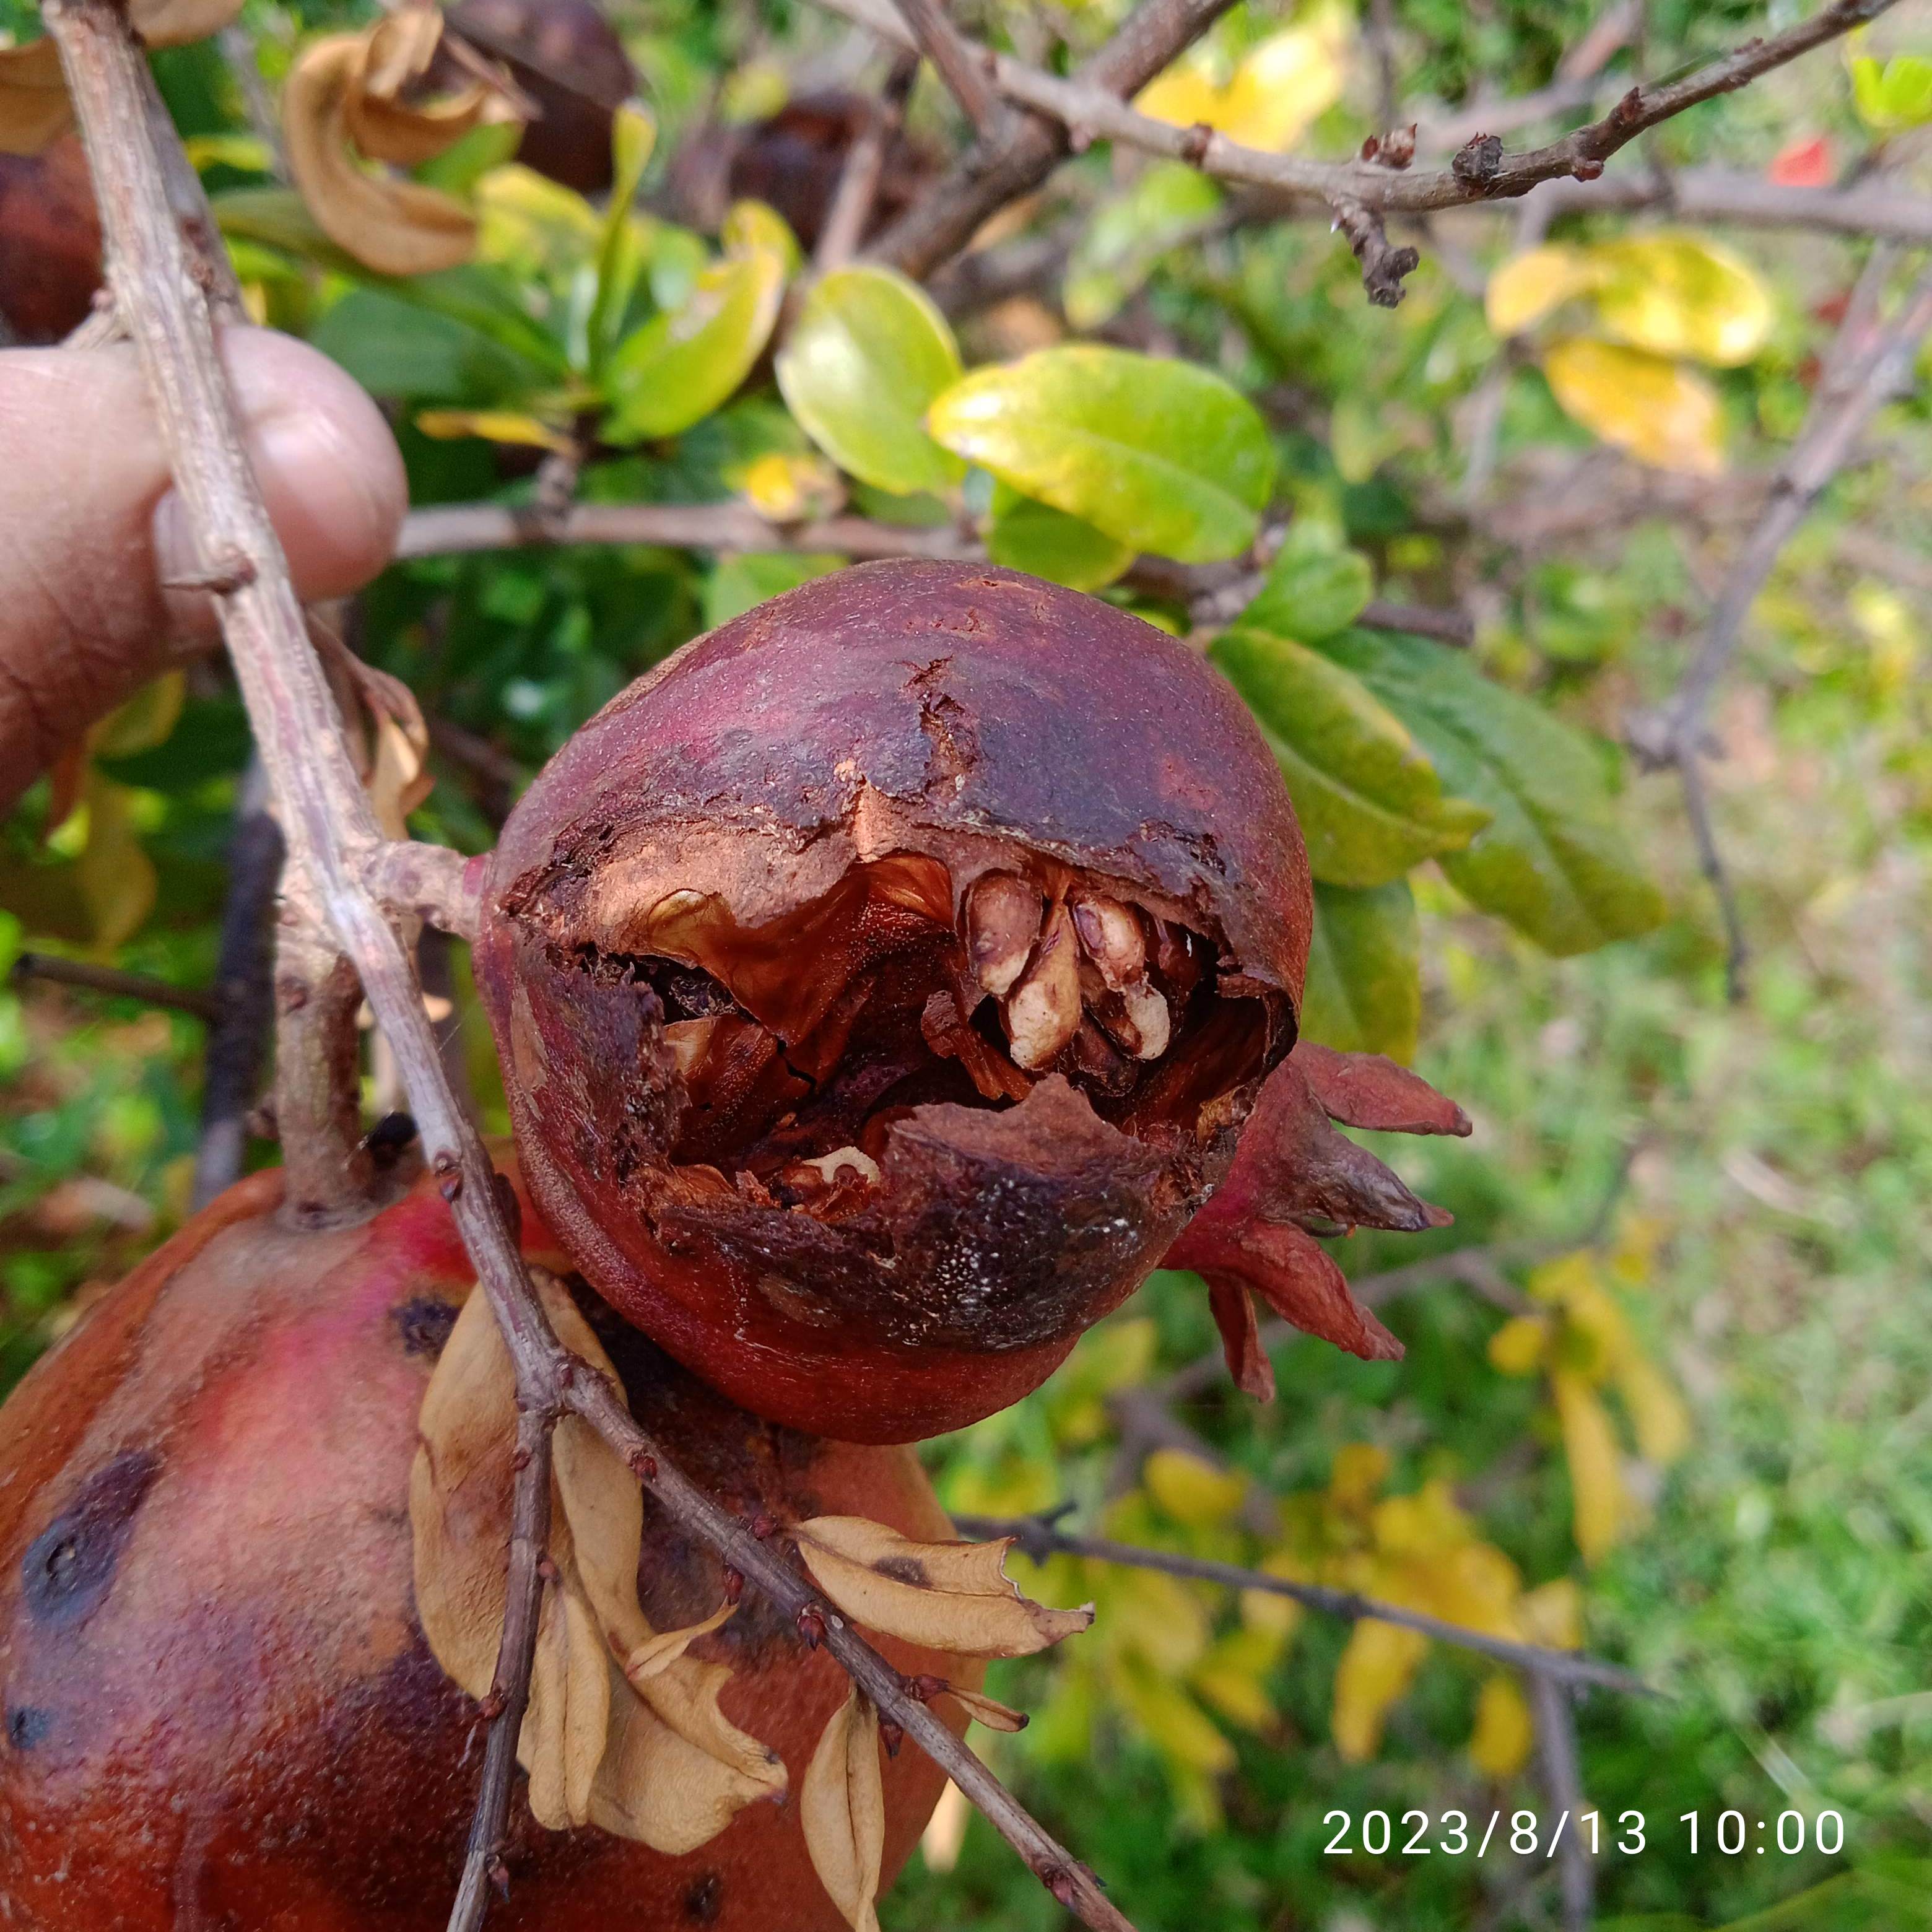
Label: Bacterial_Blight